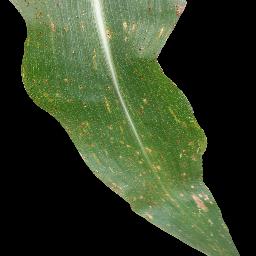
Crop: corn
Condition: (maize)_common_rust